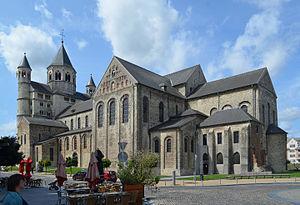
Nivelles (Belgique) - Collégiale Sainte-Gertrude de Nivelles - août 2015
La collégiale Sainte-Gertrude de Nivelles est une église romane située dans la ville de Nivelles en Belgique. Elle est l'une des plus anciennes, des plus grandes et des plus cohérentes églises romanes subsistantes. Elle est consacrée en 1046 en présence d'Henri III empereur du Saint Empire romain germanique et de l'évêque de Liège Wazon.
Gauthier, premier abbé de Saint-Martin de Laon, disciple de saint Norbert et fondateur régulier de l'abbaye de Parc, initia la communauté naissante de cette abbaye aux règles de l'ordre des Prémontrés jusqu'en 1132, date à laquelle il retourna en son abbaye d'origine. Il devint évêque de Laon en 1151 et mourut le 5 octobre 1155.